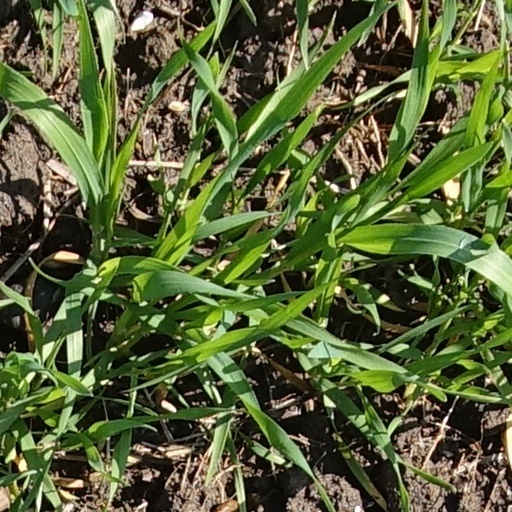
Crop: wheat